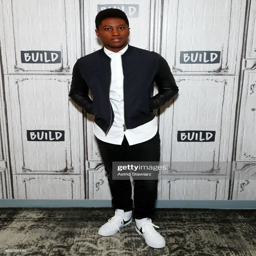
person from the film visits build studio .